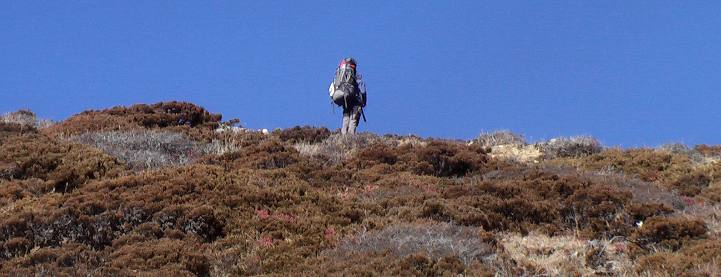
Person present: No